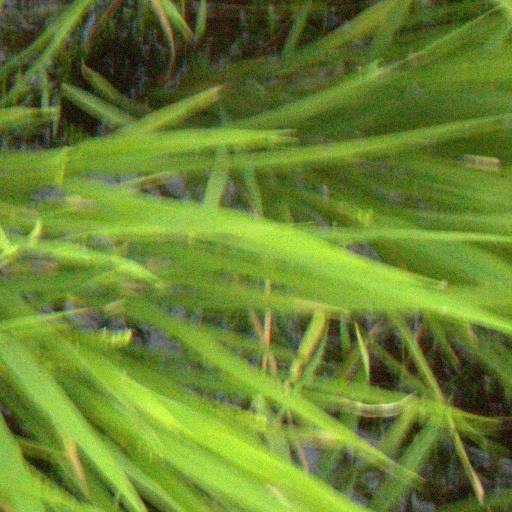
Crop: rice